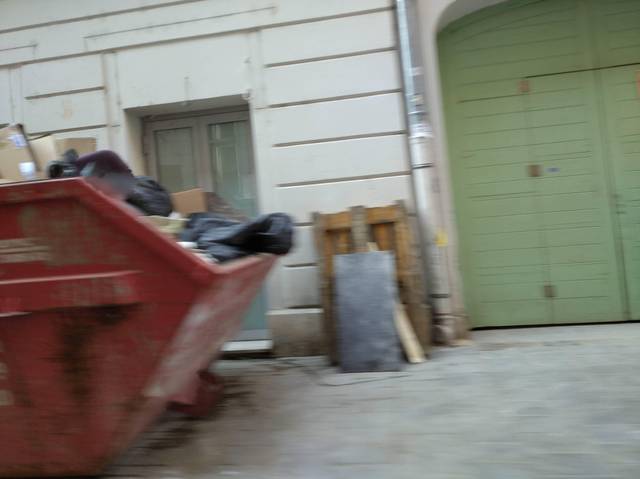
Region: Hungary
Coordinates: 47.498, 19.061